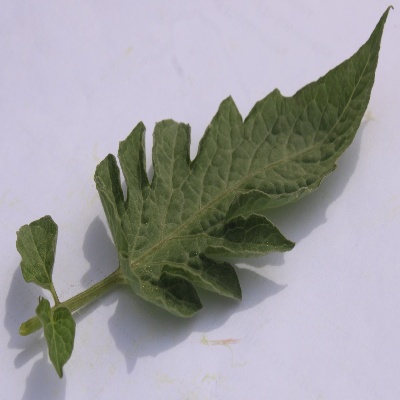
Crop: Tomato
Condition: healthy